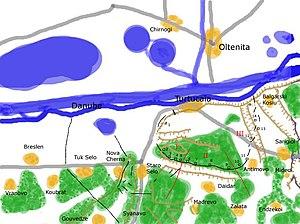
Carte de l'_attaque_de_la_place_forte_de Turtucaïa en 1916.
La bataille de Turtucaia, ou Tutrakan, entre la Roumanie alliée à l'Entente, et la Bulgarie alliée aux Empires centraux, est la première bataille du Front sud de Roumanie; elle s'est déroulée du 2 au 7 septembre 1916 dans la province de Dobrogée qui est une partie du Front de l'Est de la Première Guerre mondiale.